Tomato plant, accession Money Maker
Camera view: horizontal (90 deg, fisheye); turntable rotation: 30 degrees
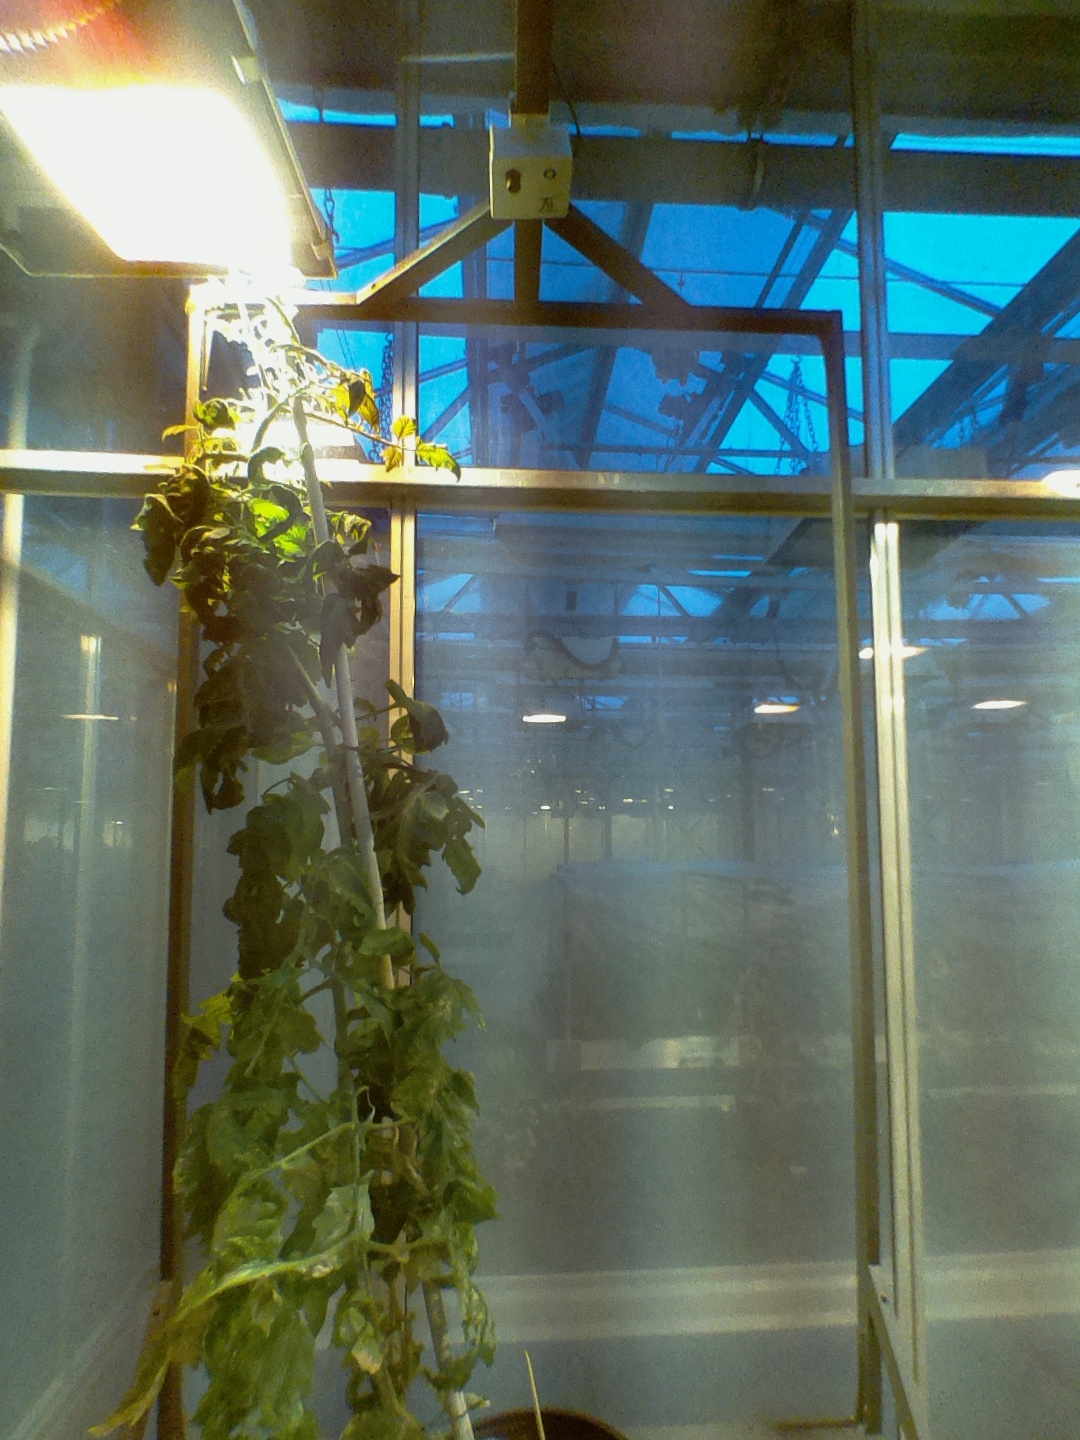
BBCH growth stage 78: 80% -90% of final fruit size